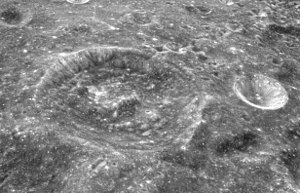
Brunner (månekrater)
Brunner er et nedslagskrater på Månen. Det befinder sig langs den østlige rand på Månens bagside, sydøst for Mare Smythii. I denne position ses krateret fra siden, så mange detaljer ikke kan observeres, og synligheden er afhængig af gunstig libration. Krateret er opkaldt efter den schweiziske astronom William O. Brunner.